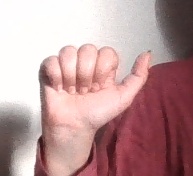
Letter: dhad